Shellfish allergy

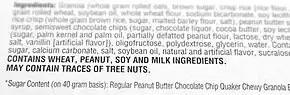
An example of "MAY CONTAIN TRACES OF..." as a means of listing trace amounts of allergens in a food product due to cross-contamination during manufacture.

In response to the risk that certain foods pose to those with food allergies, some countries have responded by instituting labeling laws that require food products to clearly inform consumers if their products contain major allergens or byproducts of major allergens among the ingredients intentionally added to foods. Laws and regulations passed in the US and by the European Union recommend labeling but do not require mandatory declaration of the presence of trace amounts in the final product as a consequence of unintentional cross-contamination.